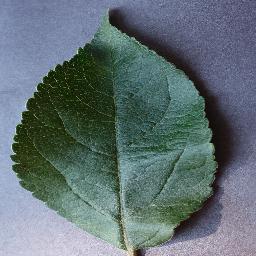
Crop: apple
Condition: healthy